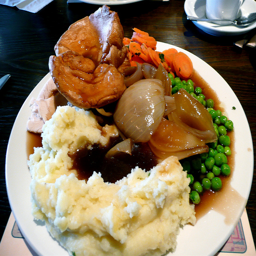
Meat and vegetable served on plate with sauce at table.
A plate consisting of mashed potatoes, peas, and much more.
This plate has meat, potatoes and vegetables on it
roast beef mashed potatoes peas and carrots on a plate
a white plate with potatoes carrots meat and peas